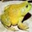
Label: frog